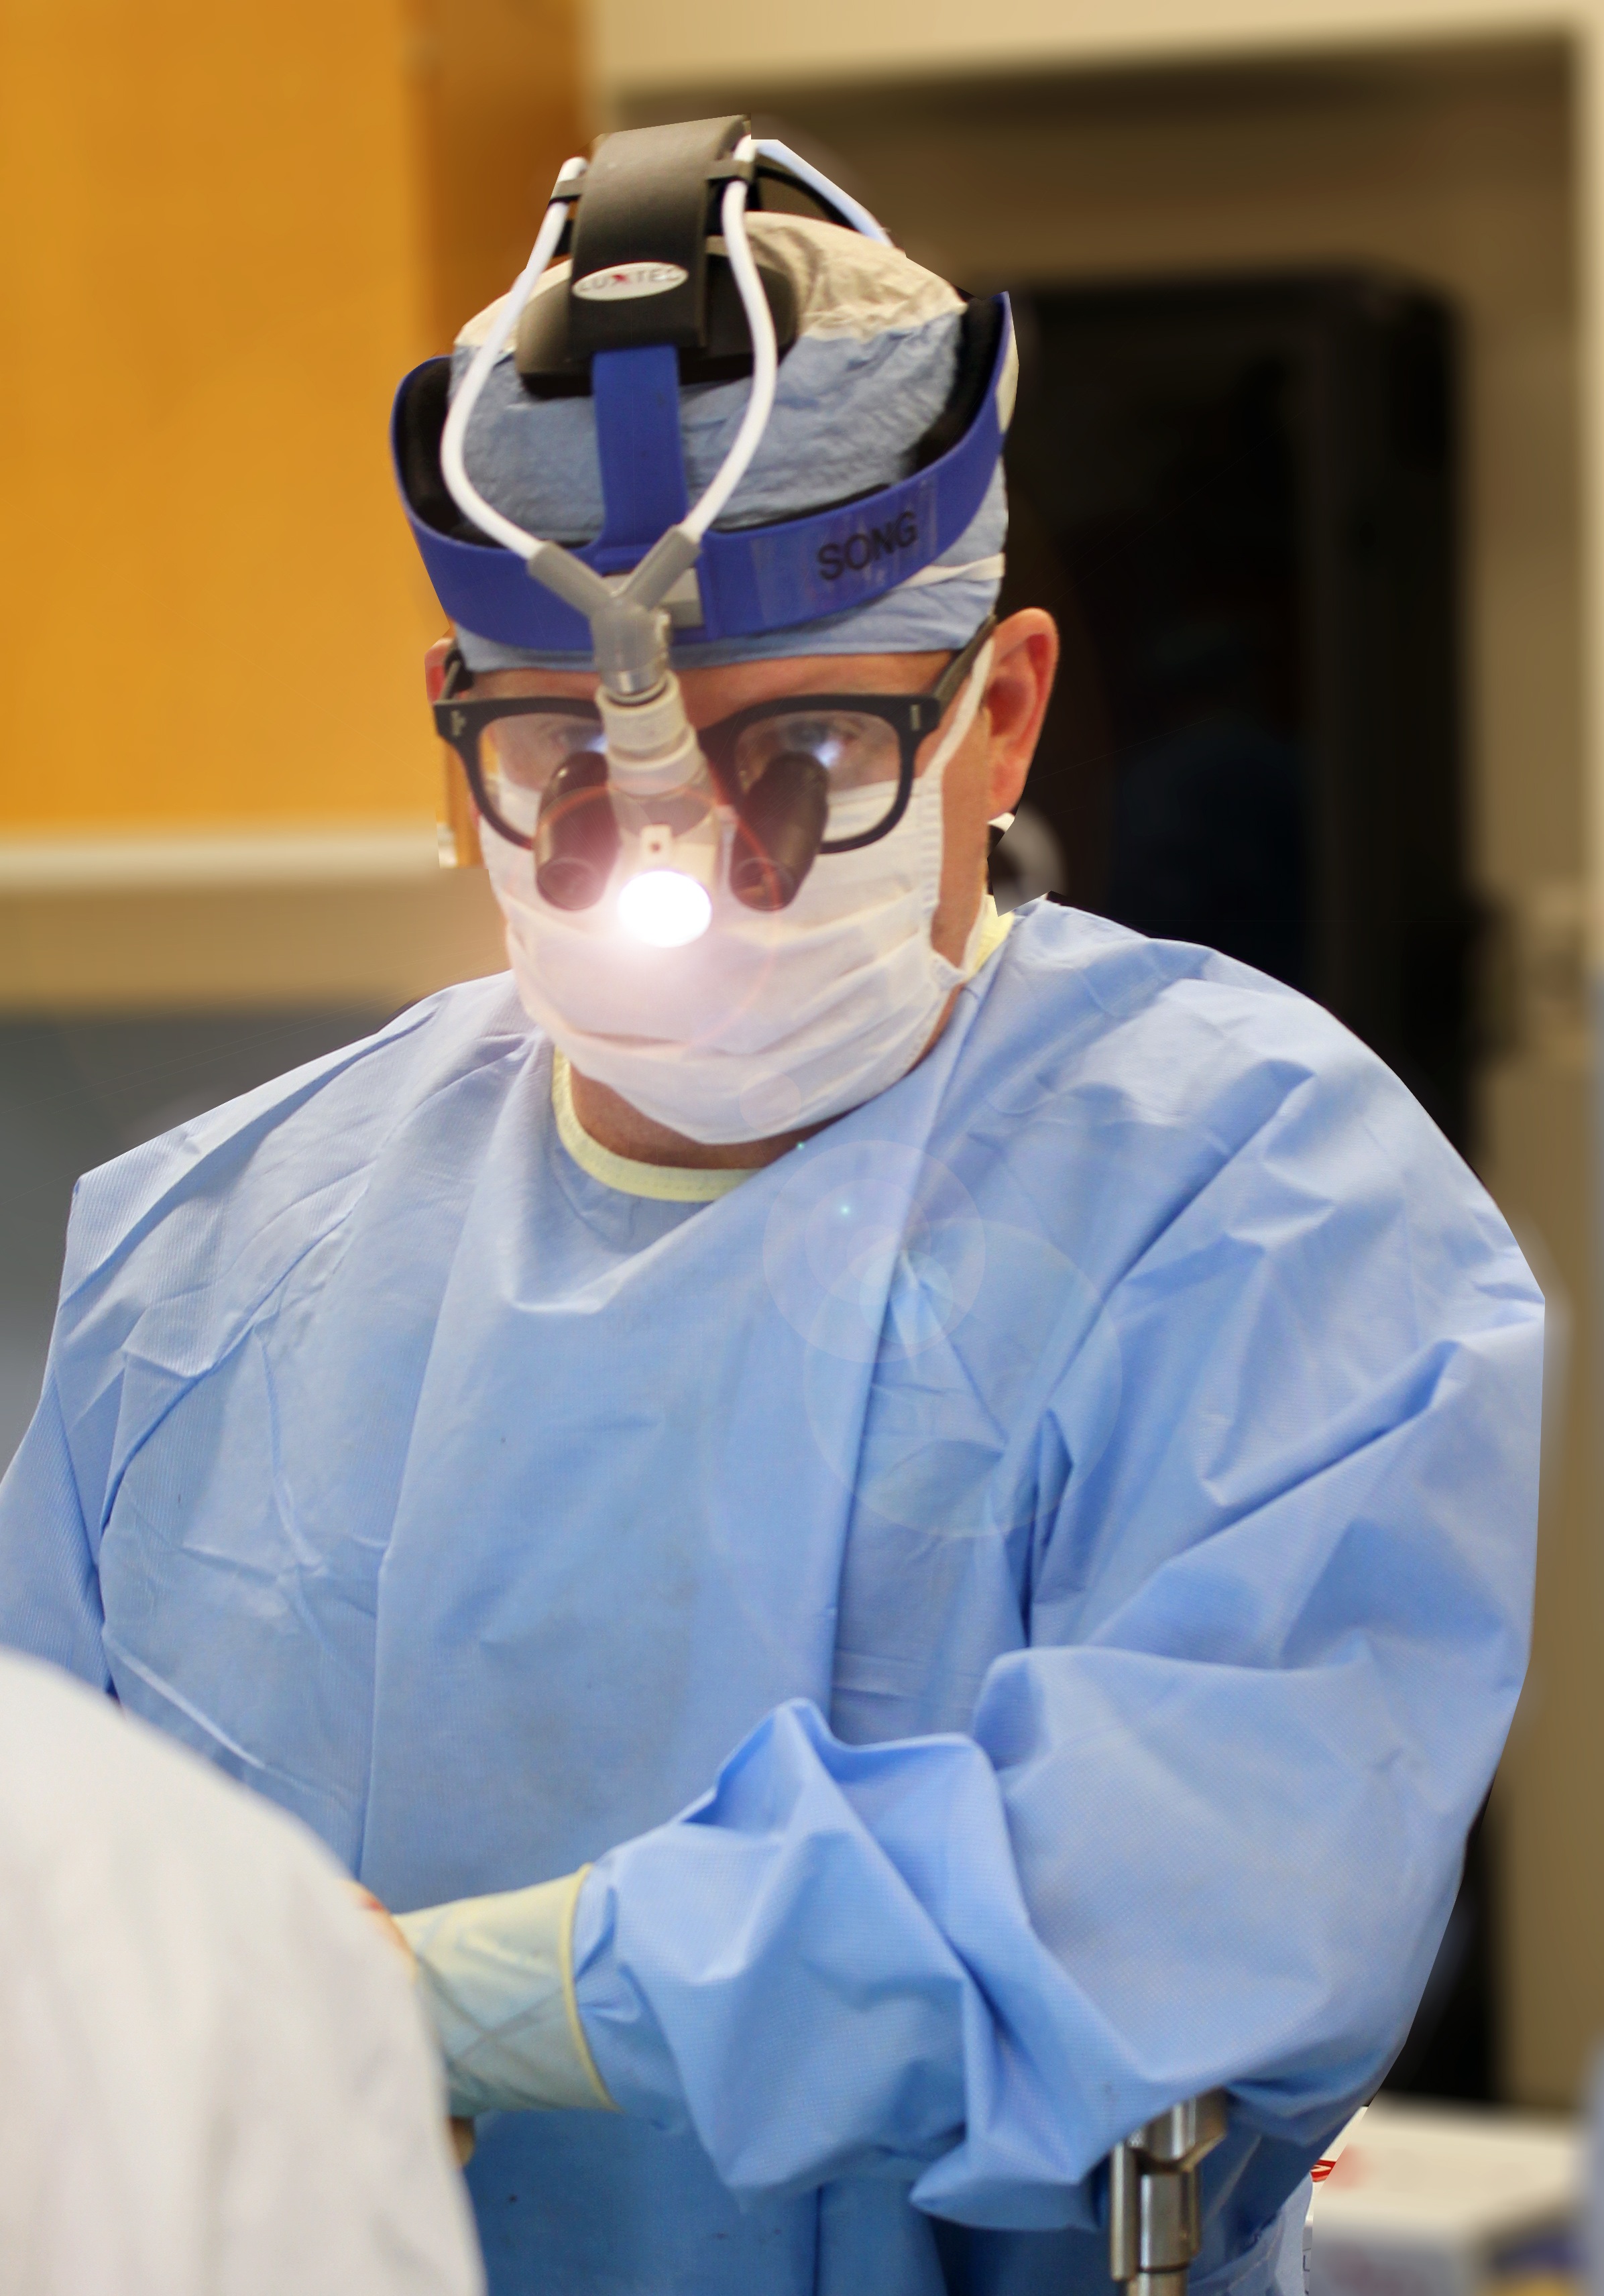
blue, hospital, organ, doctor, surgery, operation, surgeon, surgical technologist